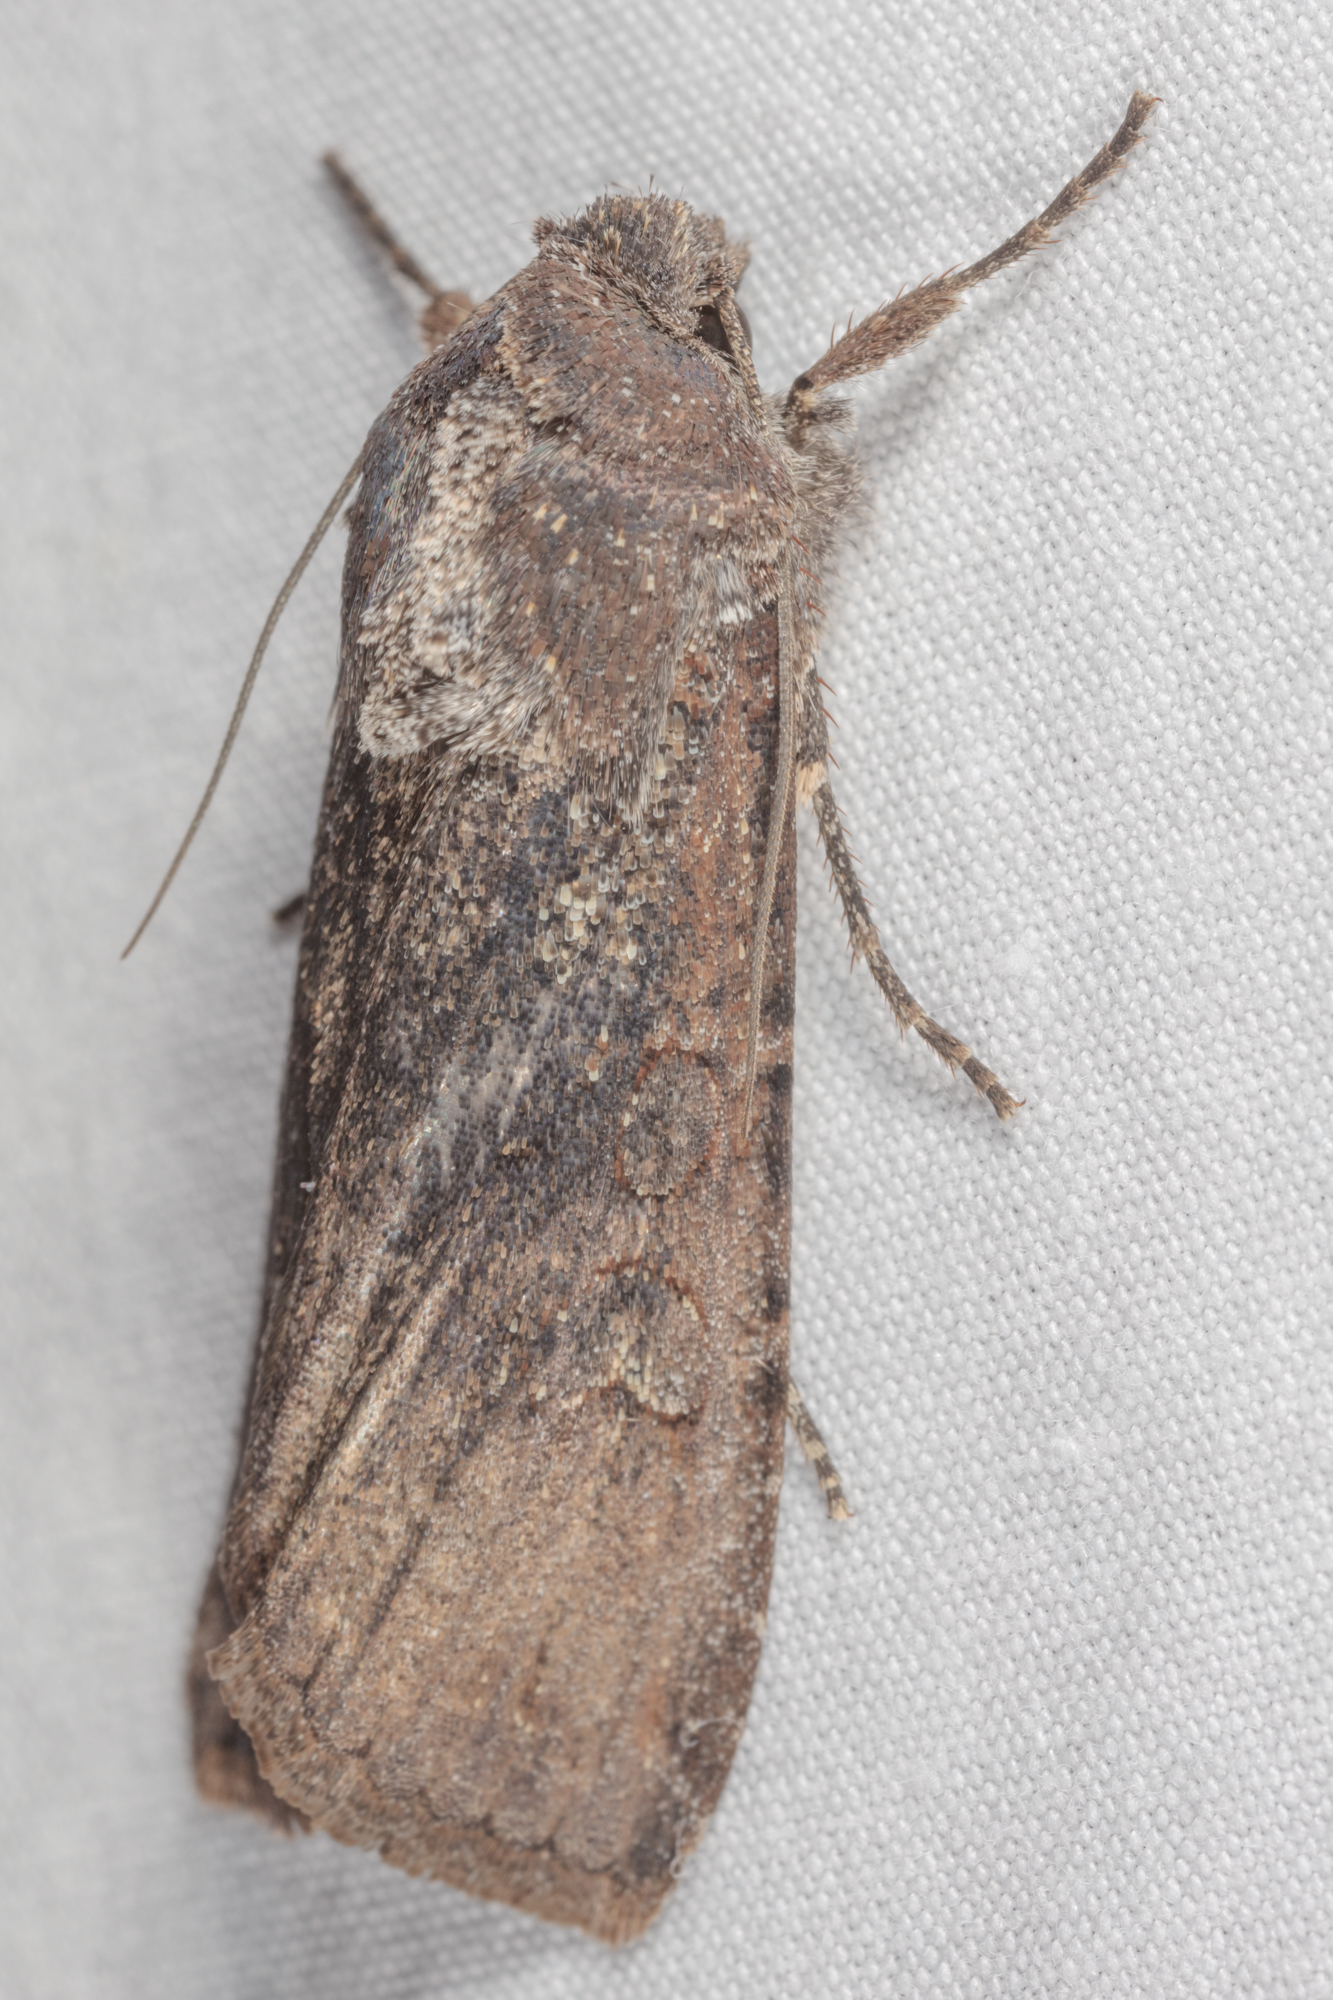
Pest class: cutworms